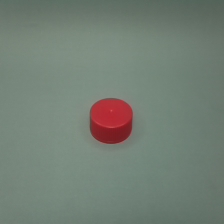
Color: red/orange/pink/fuchsia/brown
Cap type: standard cap